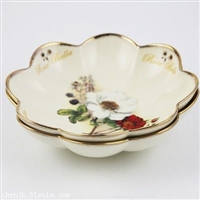
Label: trash